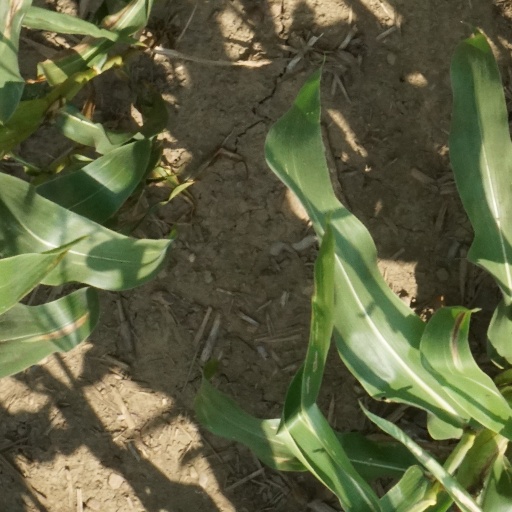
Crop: maize; corn